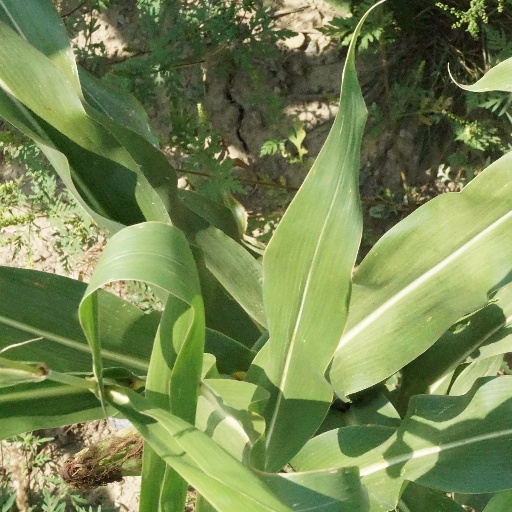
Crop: maize; corn